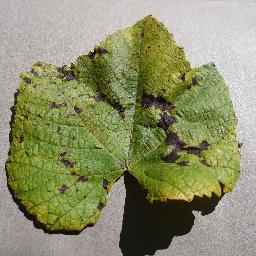
Label: Grape___Leaf_blight_(Isariopsis_Leaf_Spot)